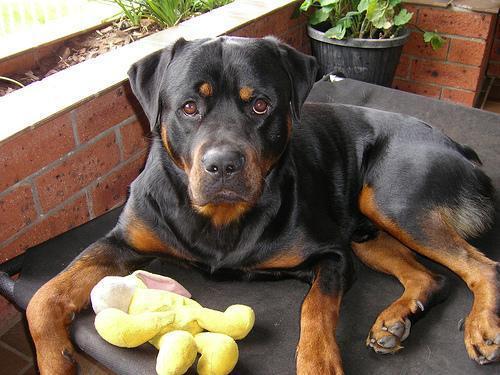
Rottweiler